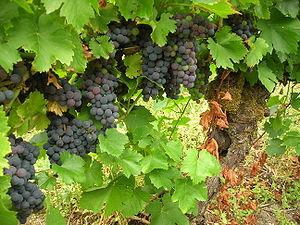
Le mencia, ou mencía, est un cépage rouge autochtone du nord-ouest de la péninsule ibérique.